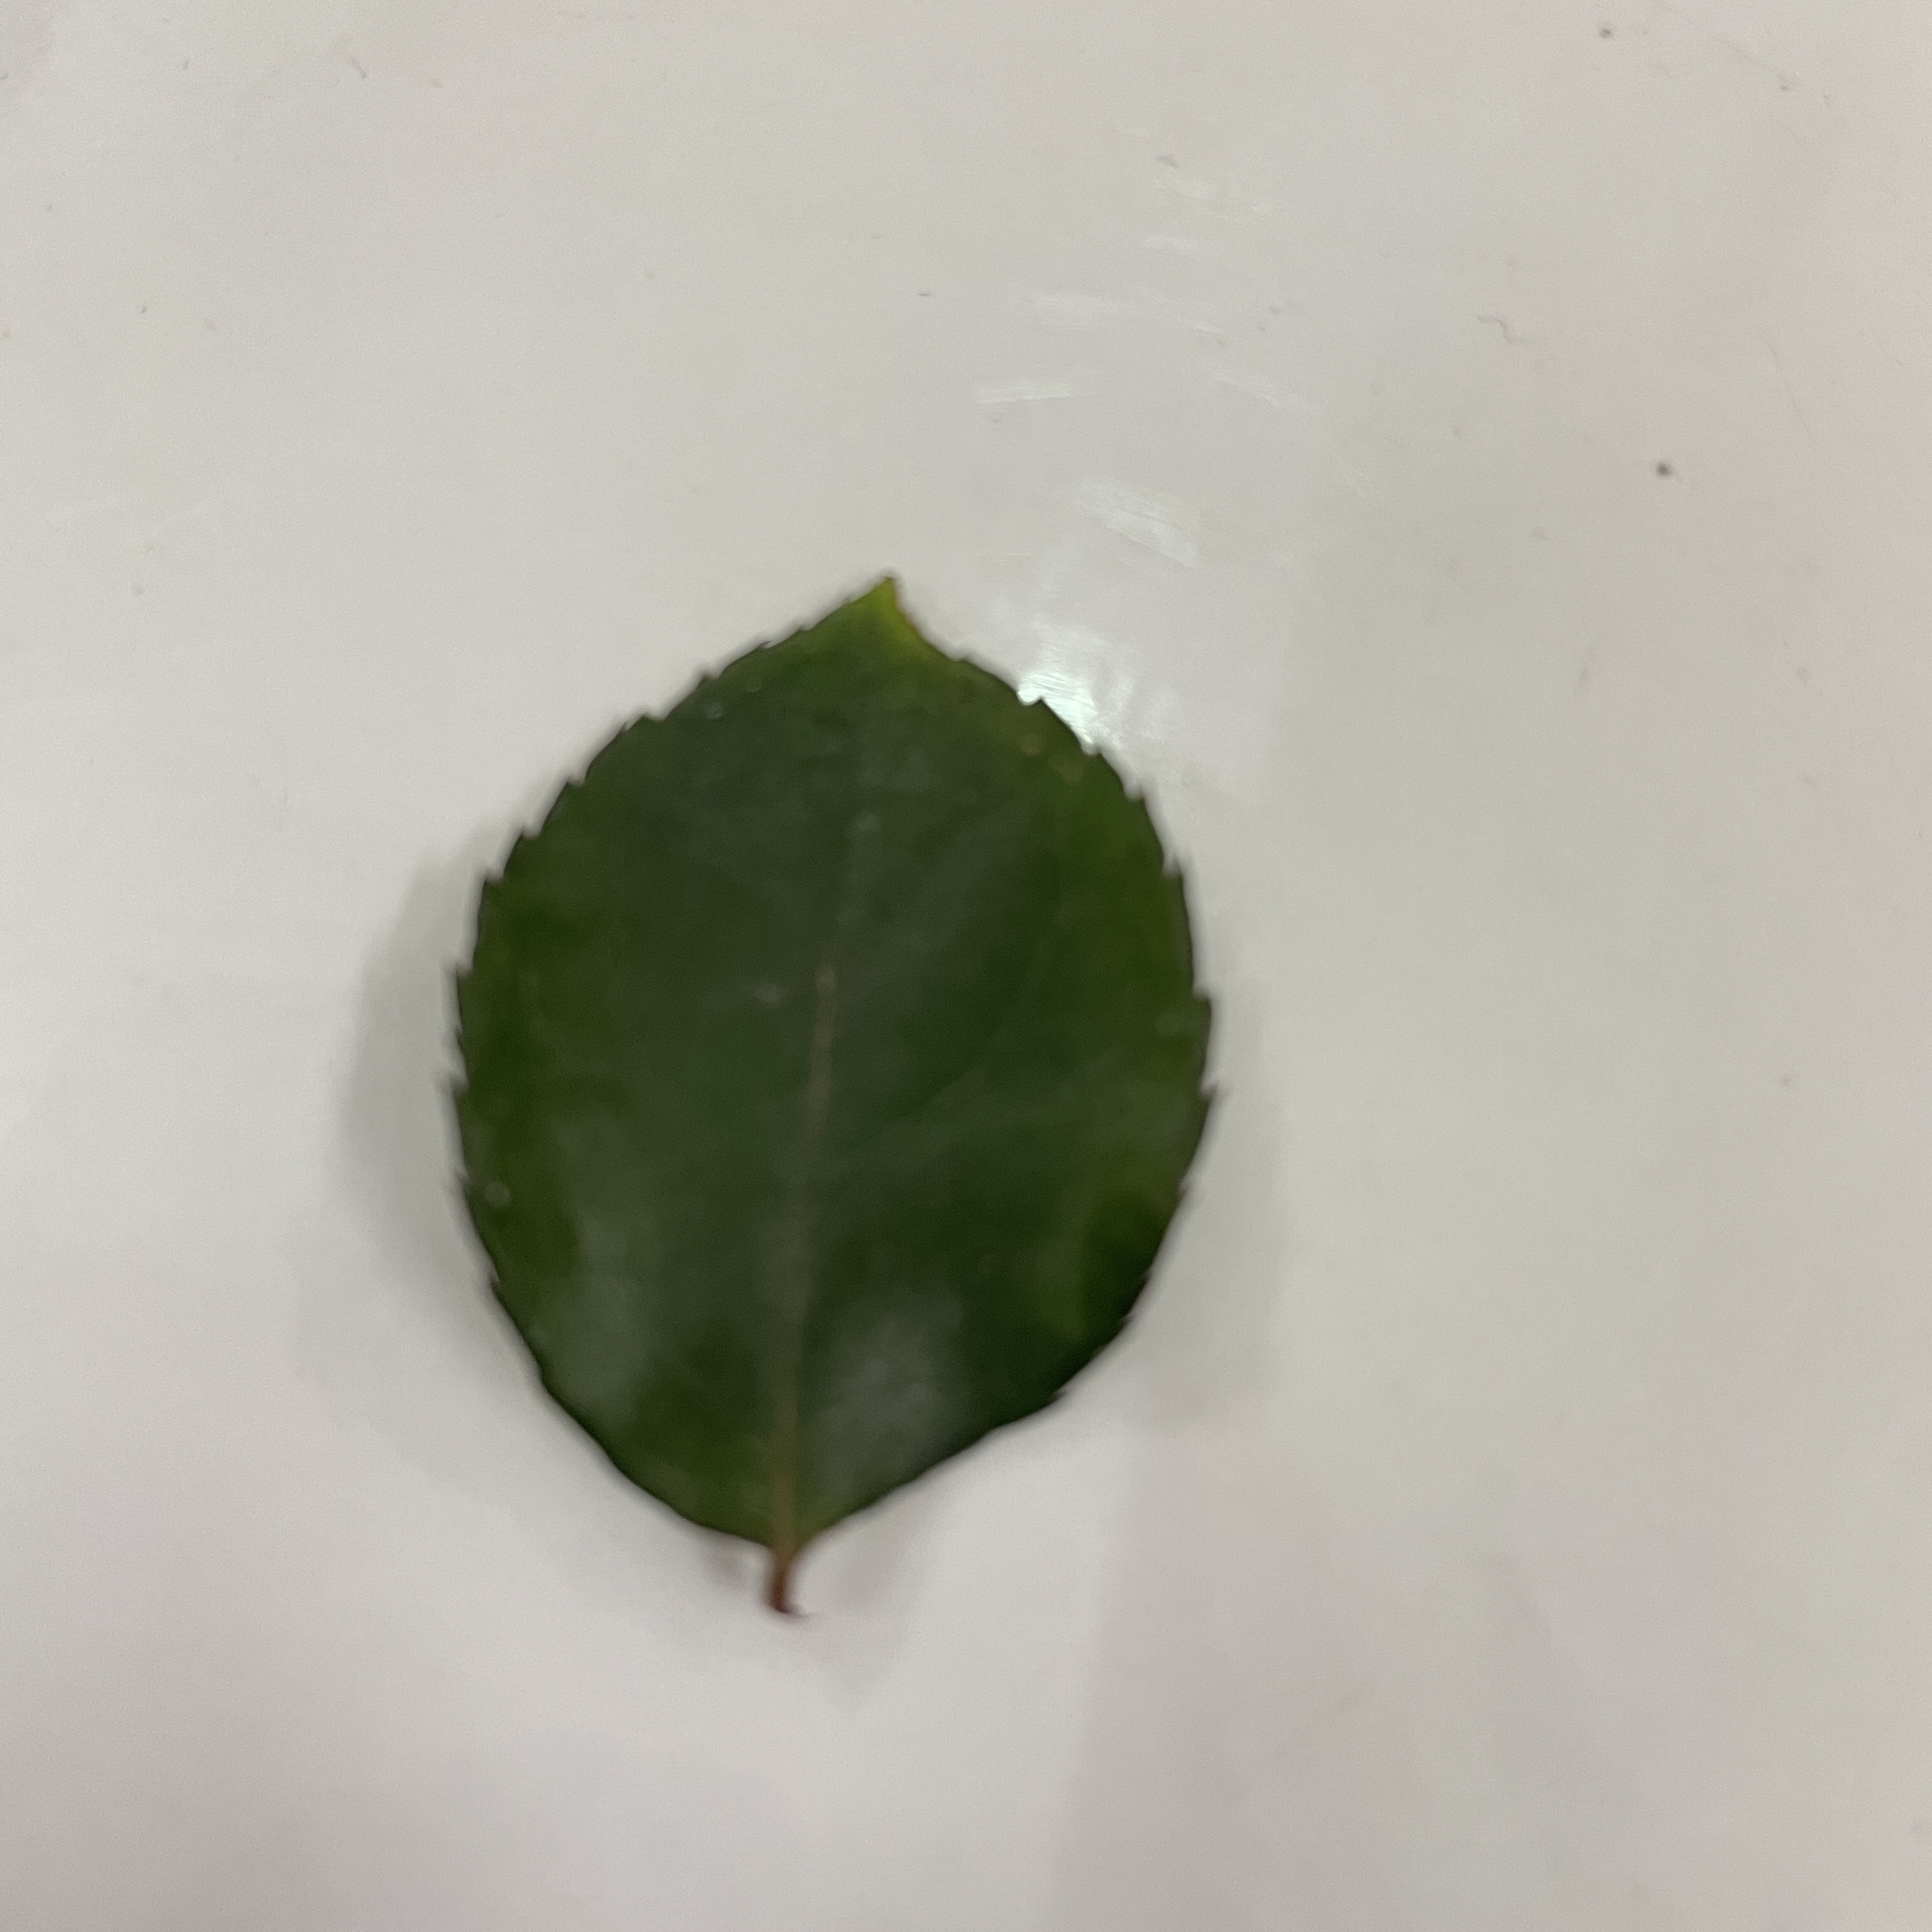
Label: Healthy Leaf